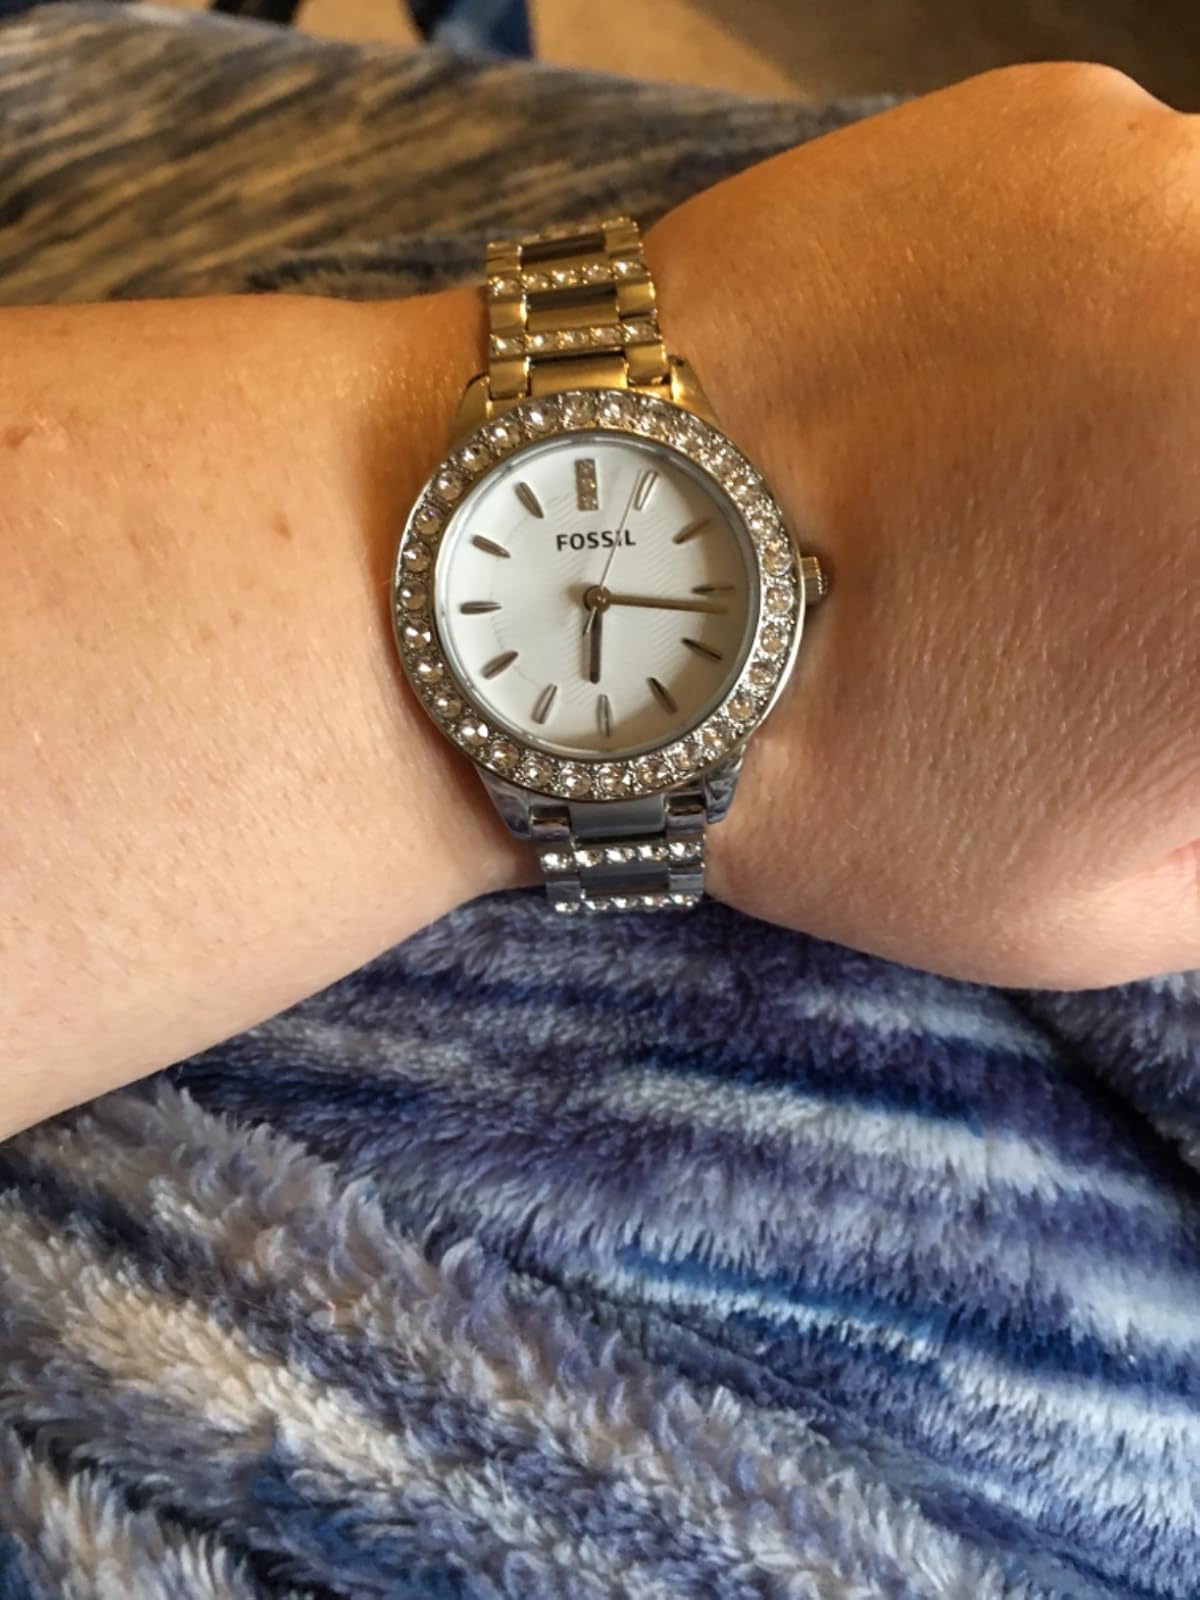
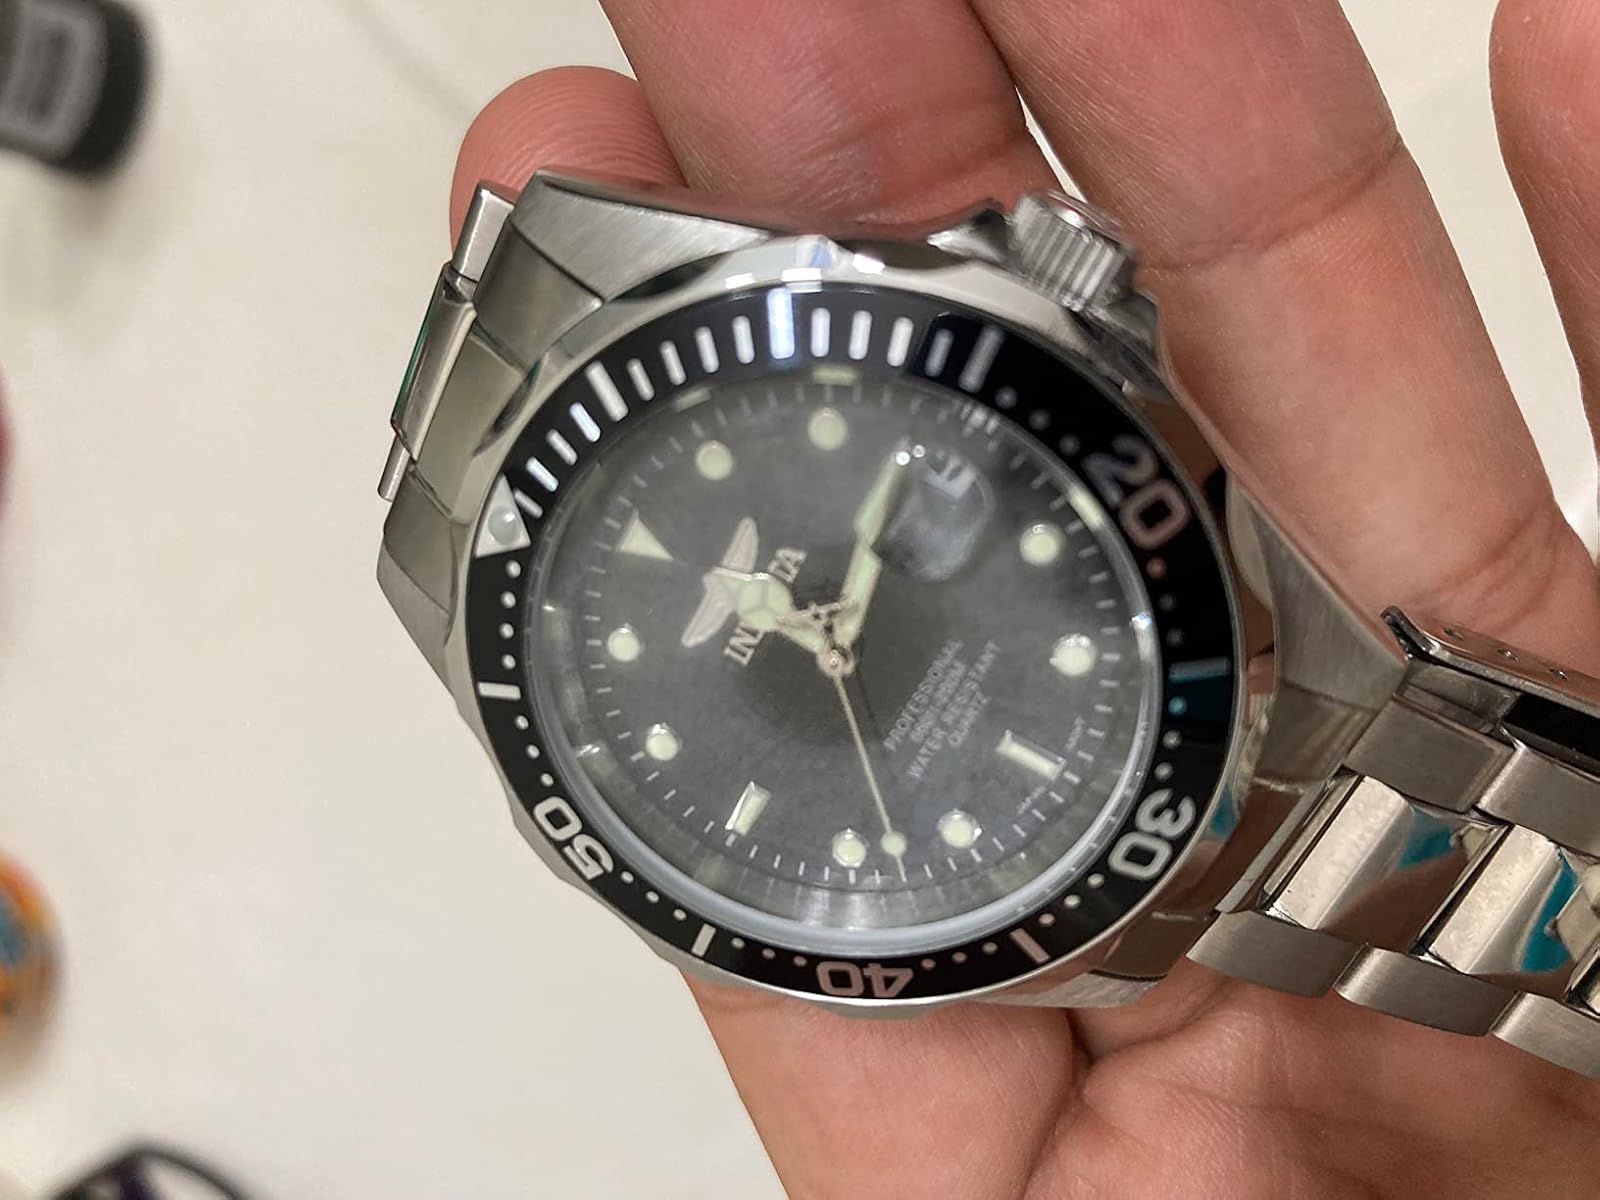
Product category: accessories_watch
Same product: no